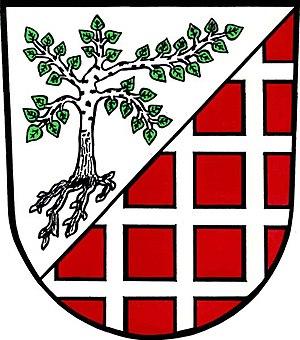
Březová est une commune du district d'Opava, dans la région de Moravie-Silésie, en République tchèque. Sa population s'élevait à 1 377 habitants en 2017.